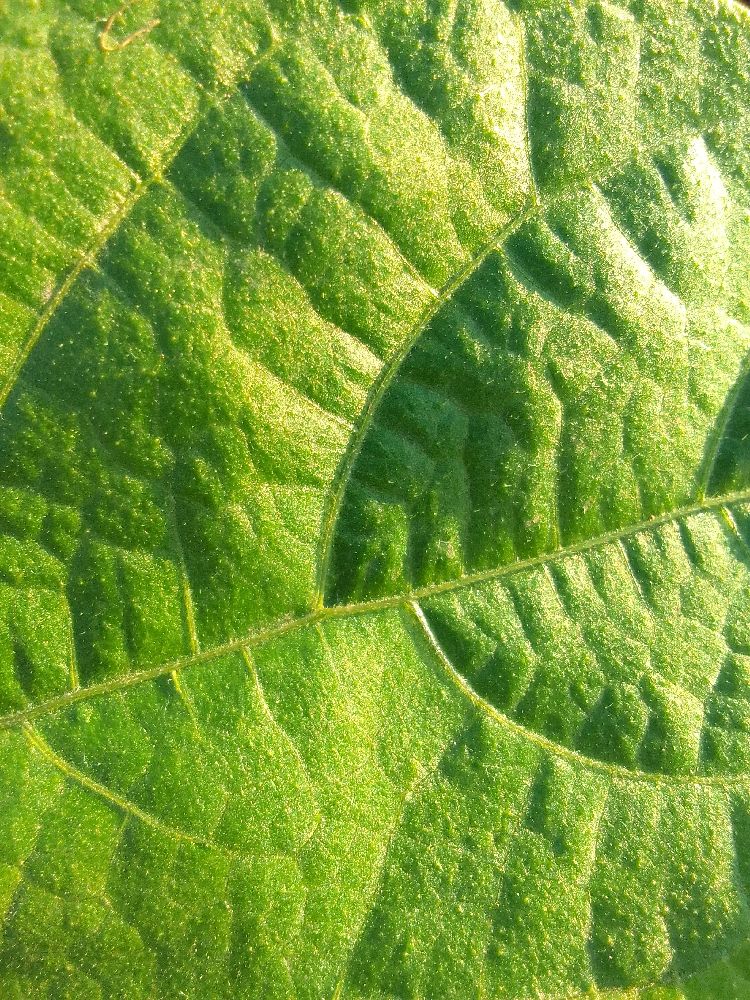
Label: healthy